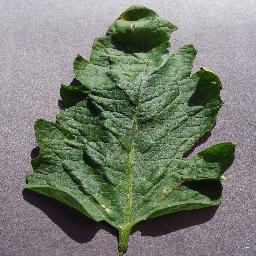
Label: Tomato___Target_Spot